Mary Chapin Carpenter

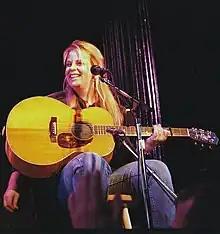
Singer Mary Chapin Carpenter, seated while holding a guitar.

"Come On Come On", Carpenter's fourth Columbia album, was also her most commercially successful. A decade after its 1992 release, it was certified quadruple platinum by the Recording Industry Association of America (RIAA), honoring shipments of four million copies in the United States. It also charted a total of seven singles between 1992 and 1994. First among these was "I Feel Lucky". Upon its release to country radio, it achieved a peak of number four on Hot Country Songs. The song was also a crossover hit in Canada, reaching top five on the country charts and number sixteen on the Adult Contemporary charts (both then published by "RPM"). The next release from the album was "Not Too Much to Ask", a duet with Joe Diffie. Following this was a cover of Lucinda Williams' 1989 single "Passionate Kisses". In addition to becoming a top-five country hit, Carpenter's rendition of the song went to number 57 on the "Billboard" Hot 100 and number 11 on the Adult Contemporary charts, her first entry on either. In 1993, Carpenter joined other female country singers including Patty Loveless and Kathy Mattea for a television special on CBS titled "The Women of Country".